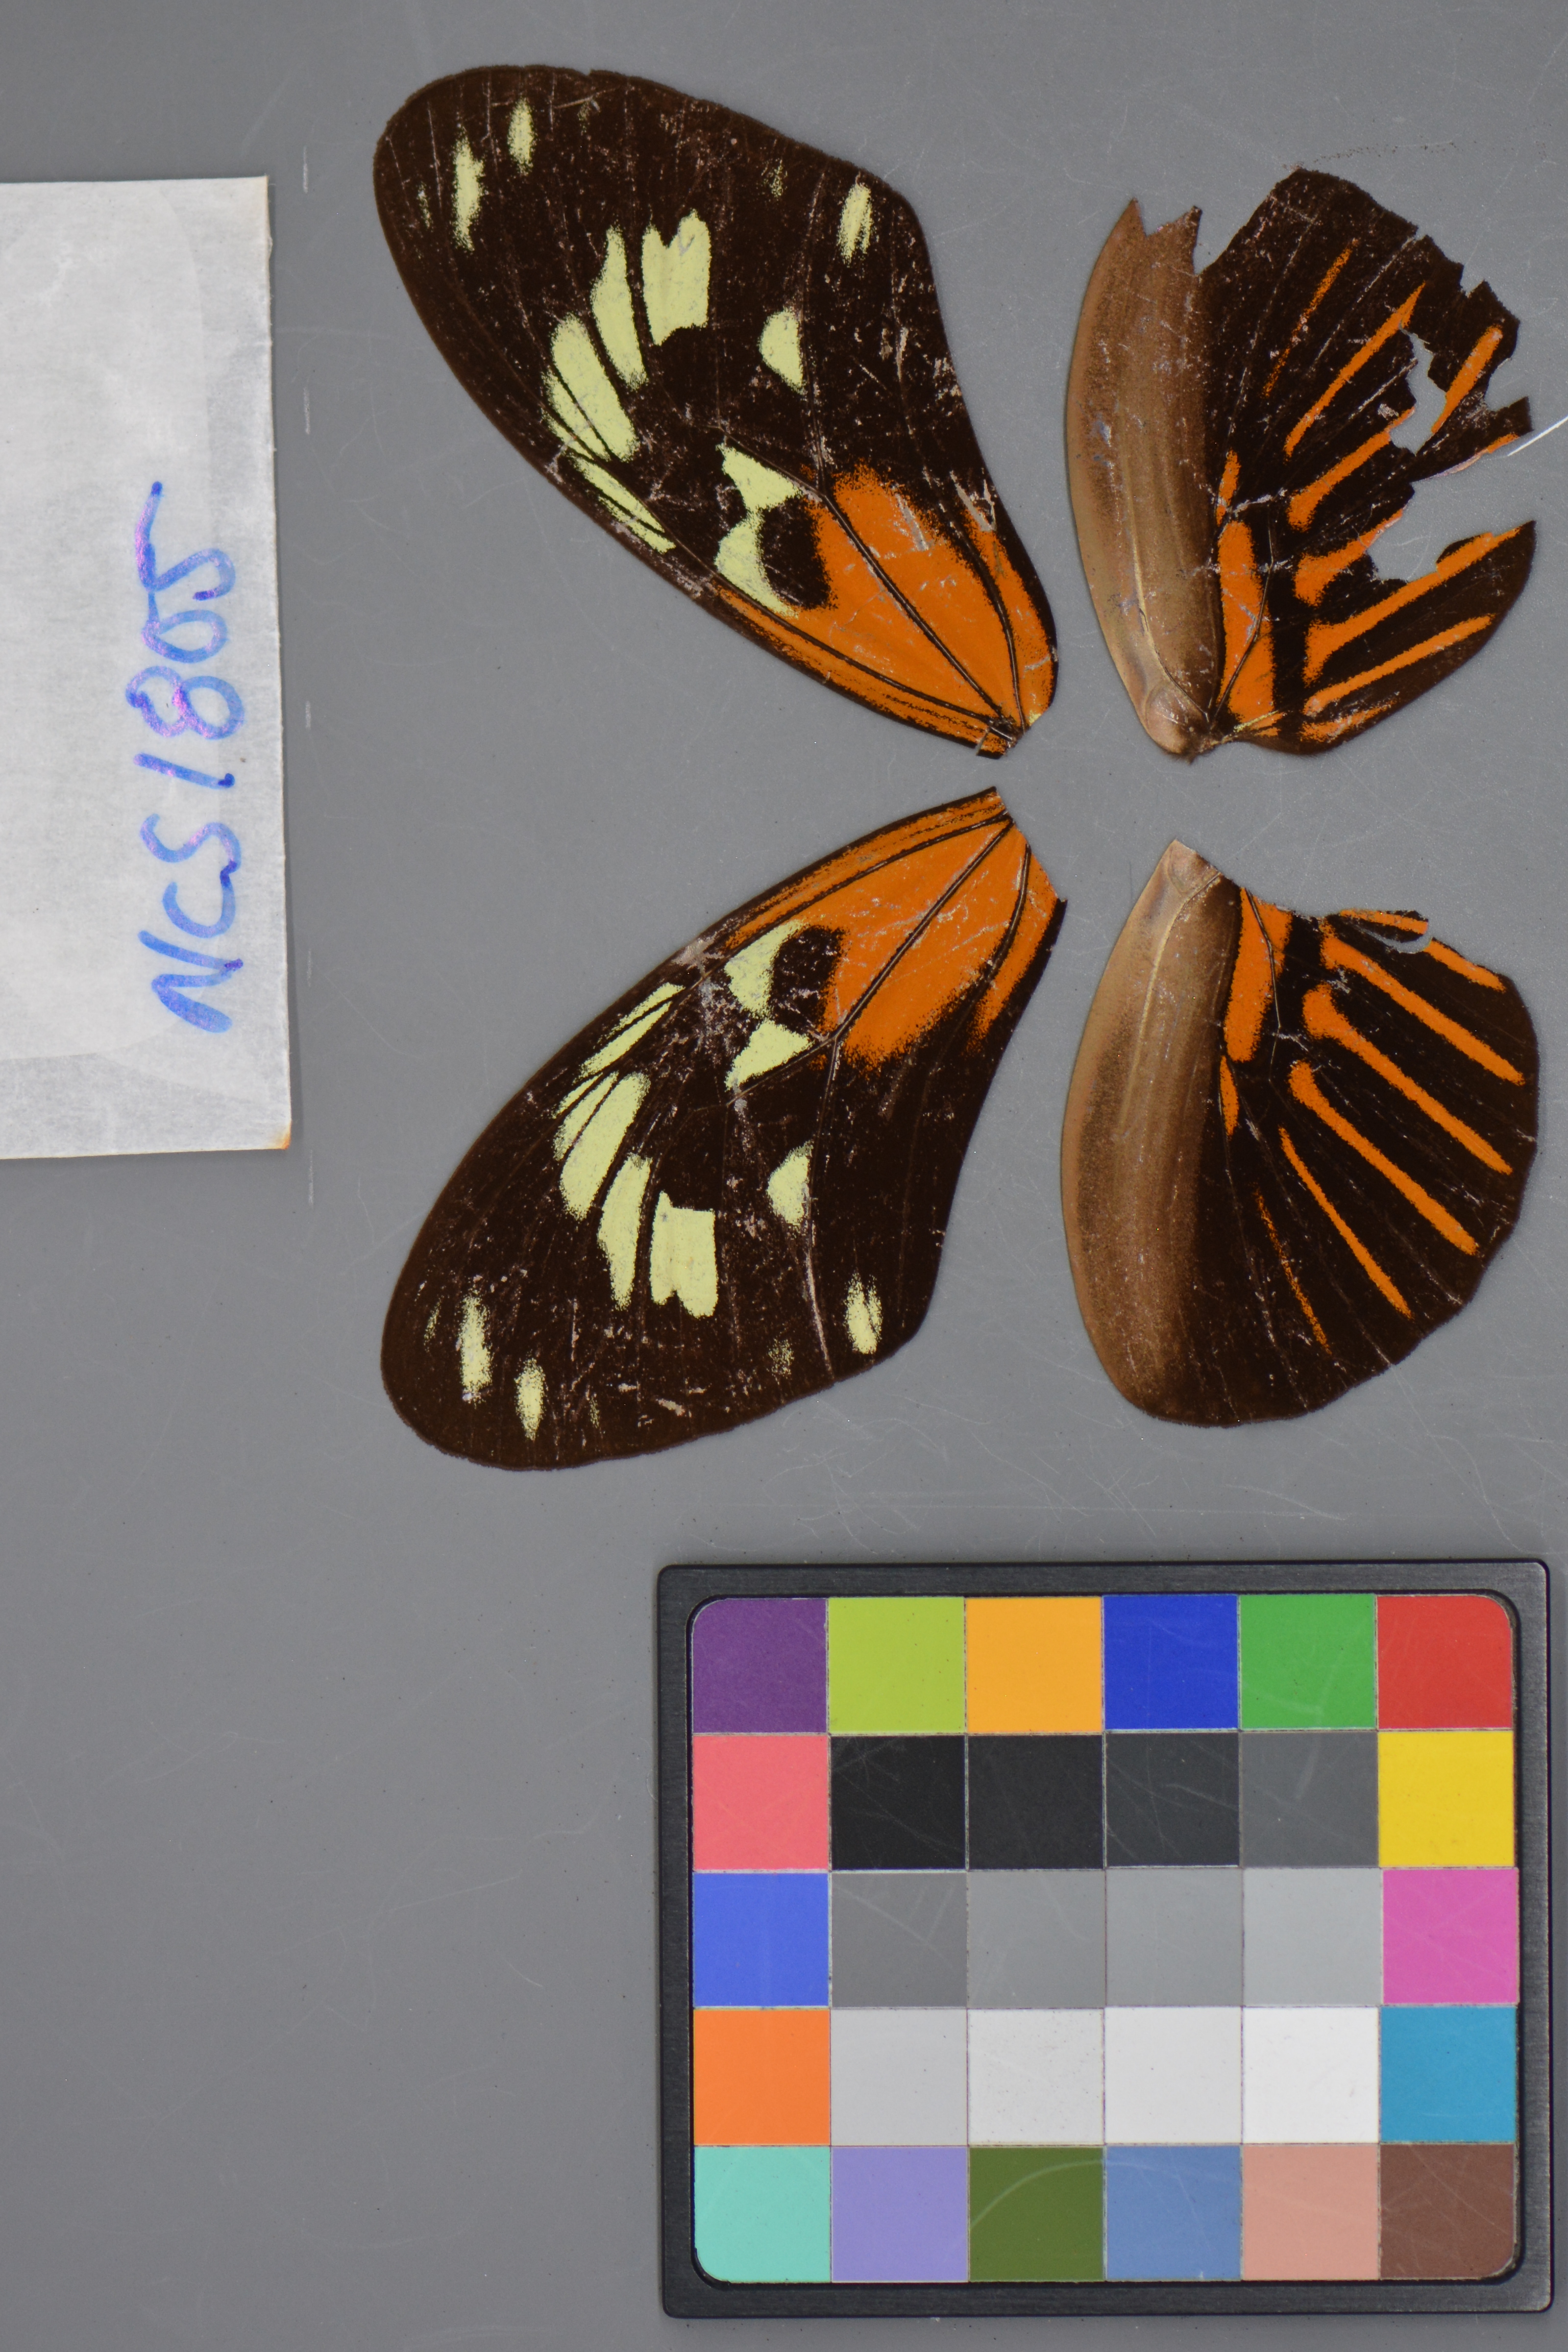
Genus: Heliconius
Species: elevatus
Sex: male
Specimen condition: damaged
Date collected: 03-Jul-09